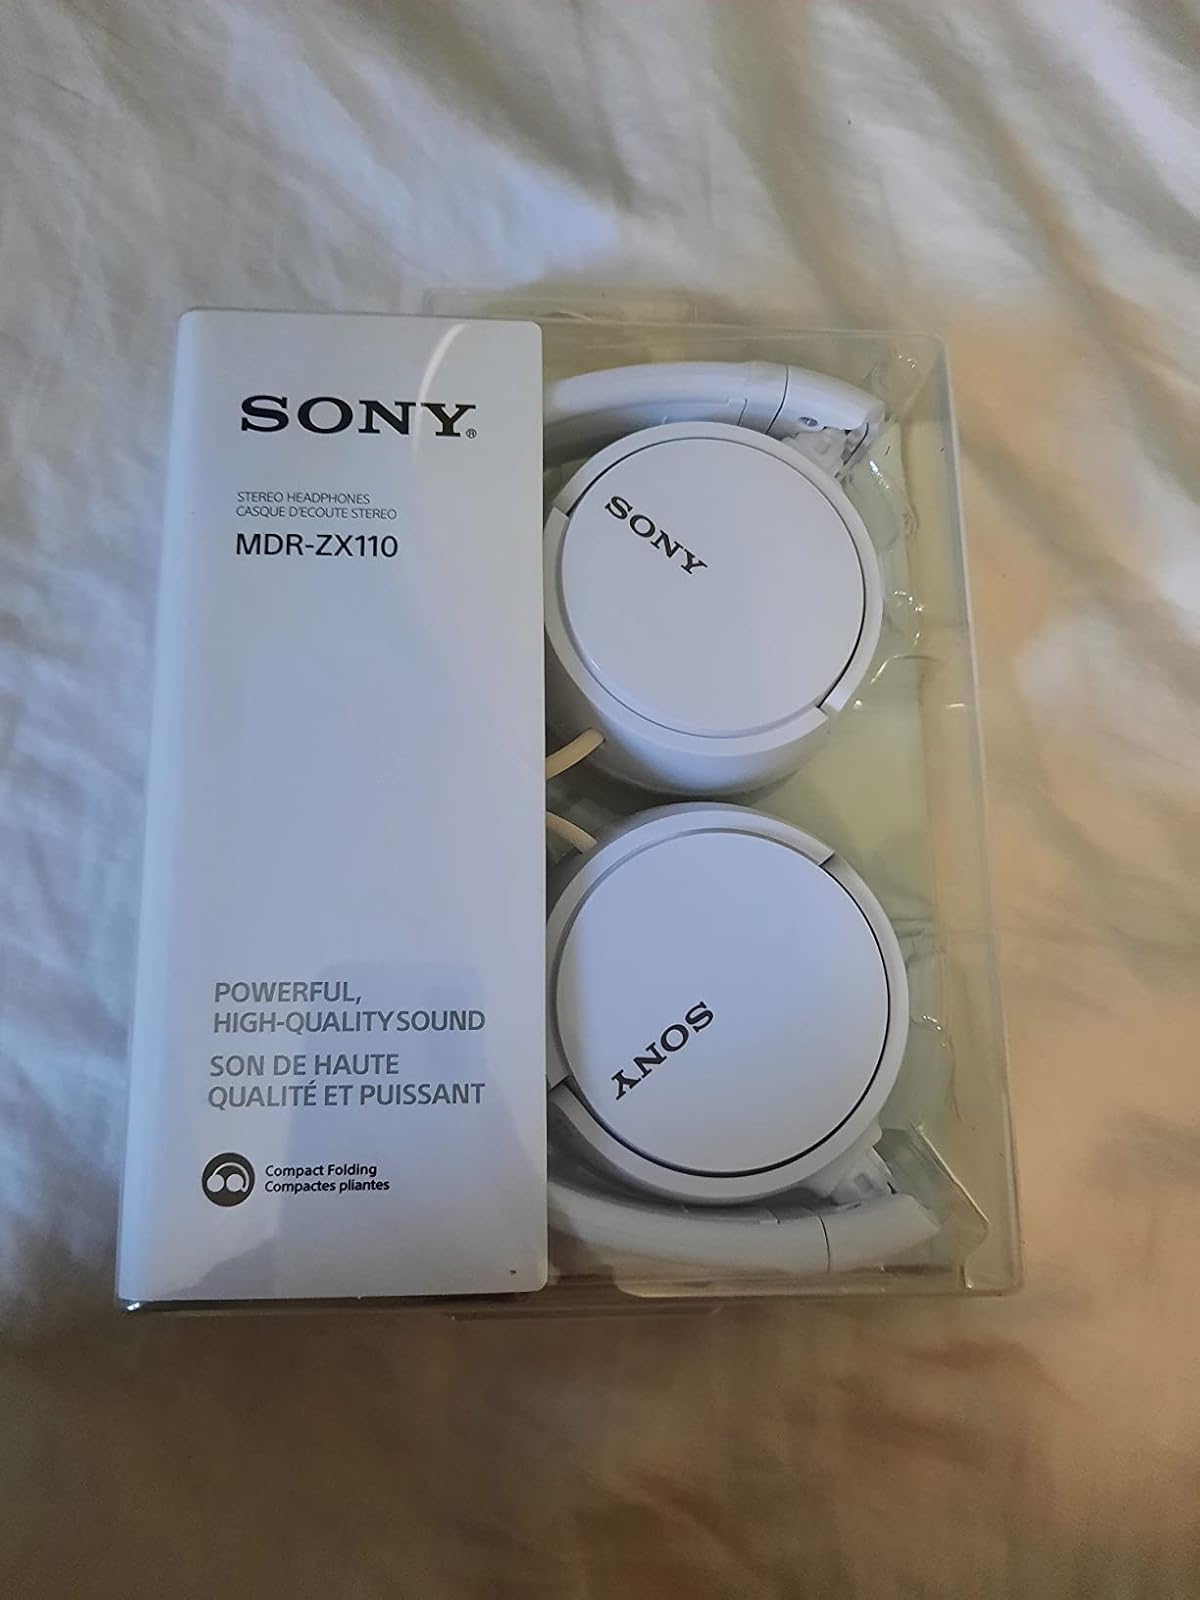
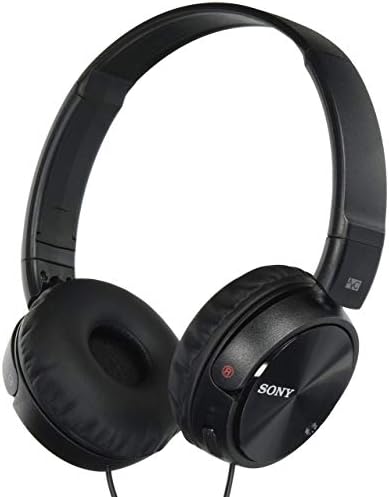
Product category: headphones
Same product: no